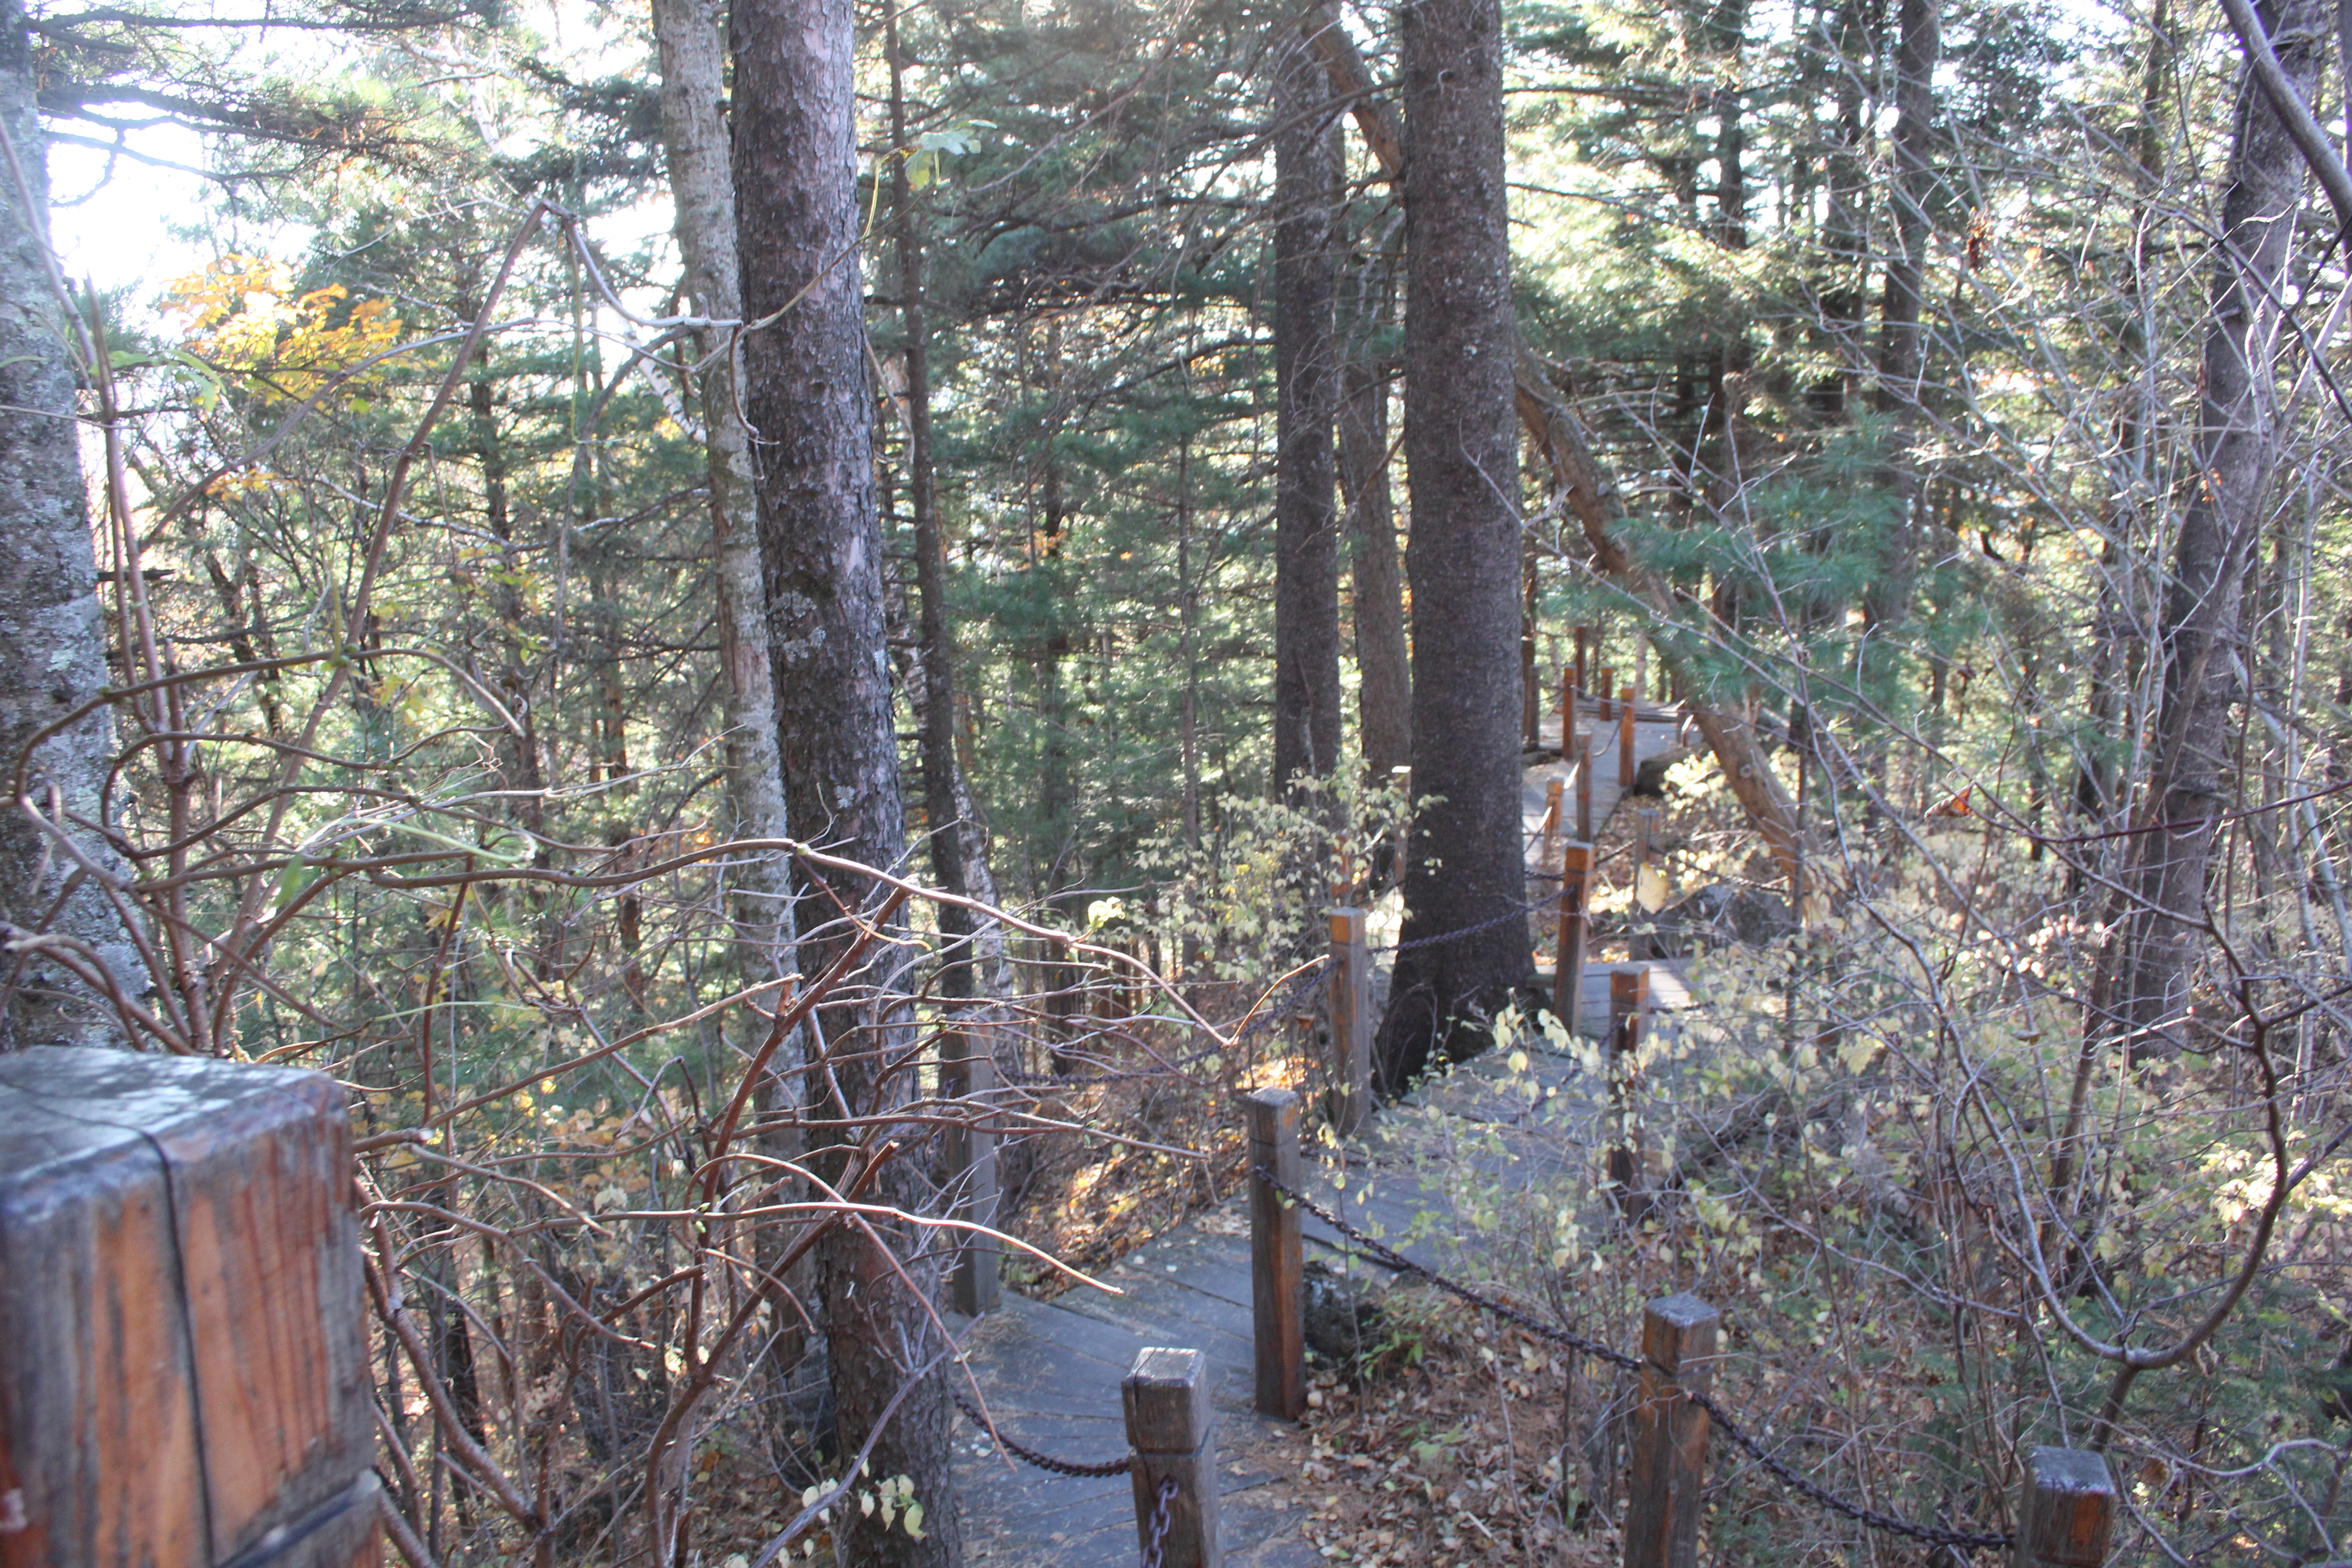
tourism, adventure, Beautiful Places, Pretty Places, environment, Interesting Places, harbin, museums, architecture, art, nature, museum, history, ancient history, china, asia, imperial palace, dynasty, beijing, forestry, forest, Green Photo, tree, Northern hardwood forest, natural environment, woodland, nature reserve, biome, plant, woody plant, old growth forest, tropical and subtropical coniferous forests, temperate broadleaf and mixed forest, branch, state park, temperate coniferous forest, spruce fir forest, valdivian temperate rain forest, grove, wildlife, trunk, jungle